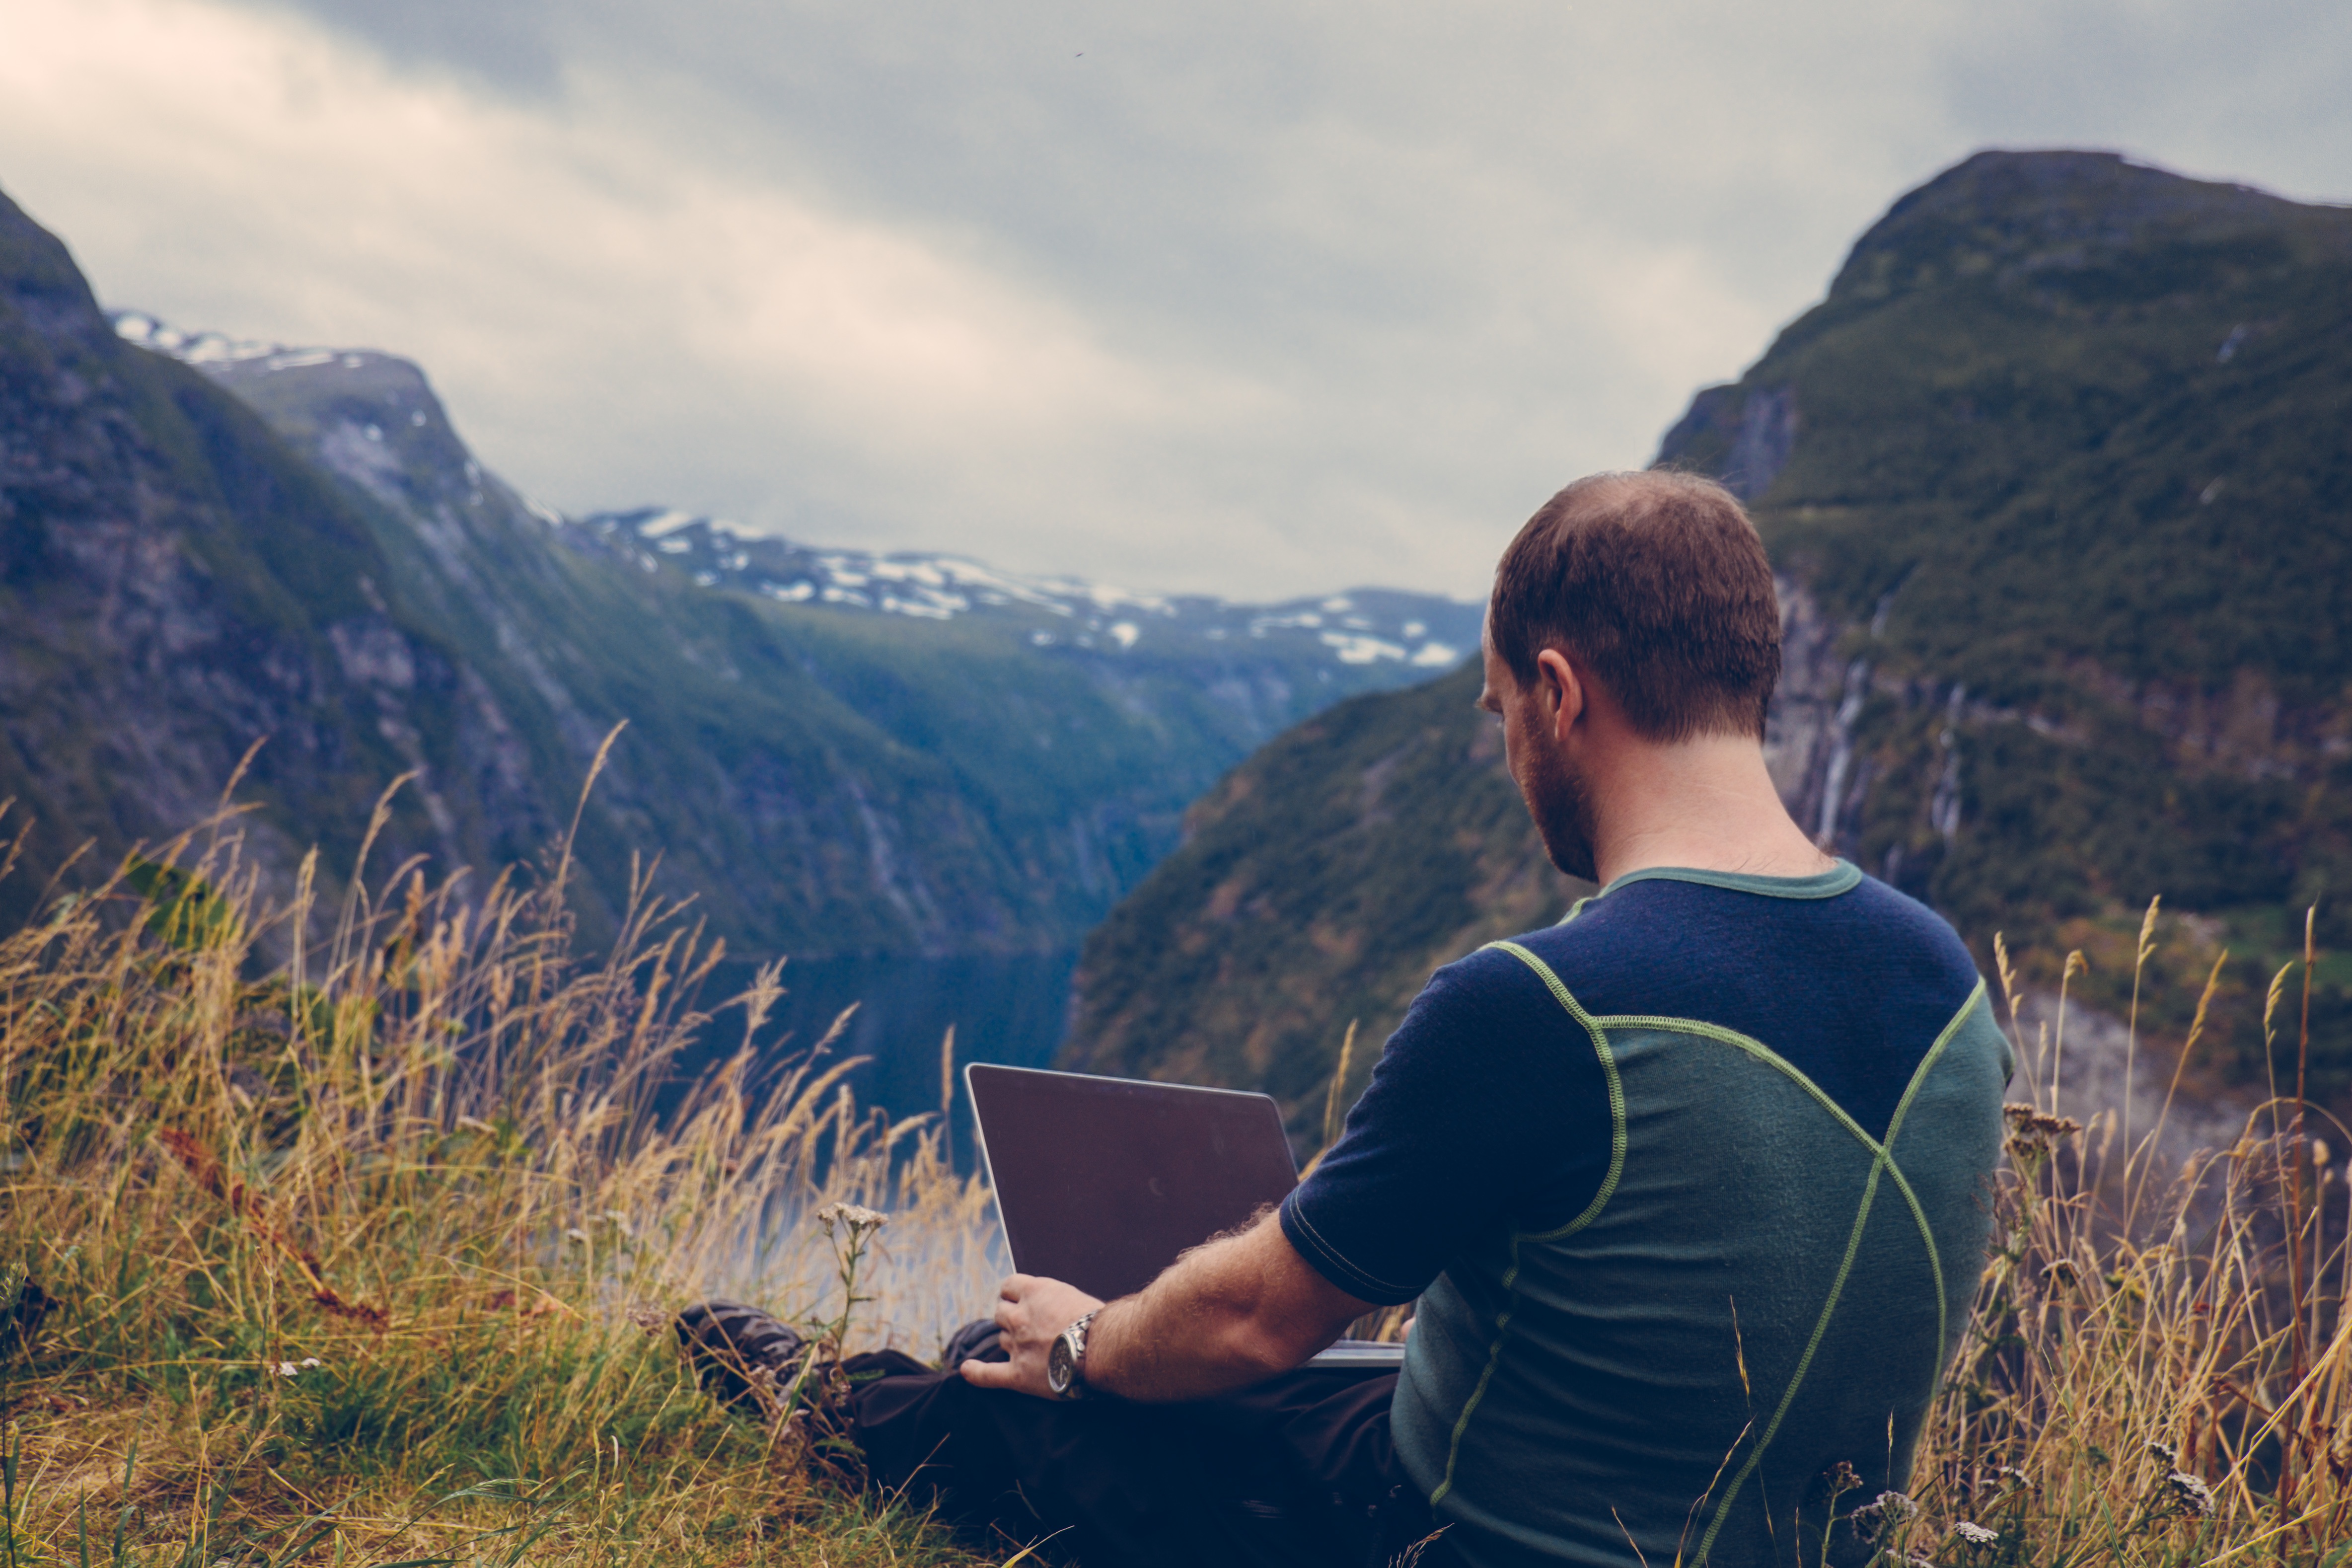
nature, wilderness, walking, mountain, hiking, sunlight, morning, hill, adventure, mountain range, autumn, ridge, landform, mountainous landforms